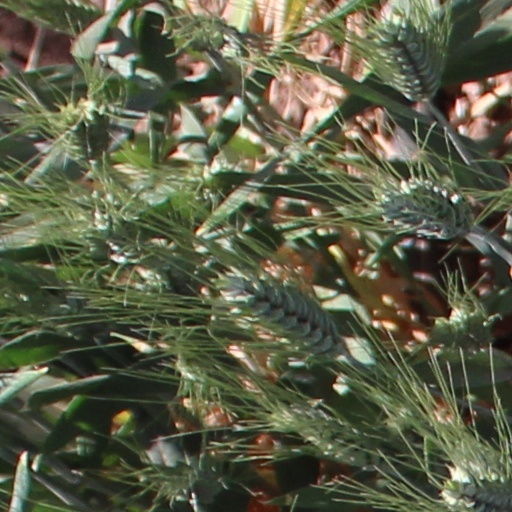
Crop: wheat